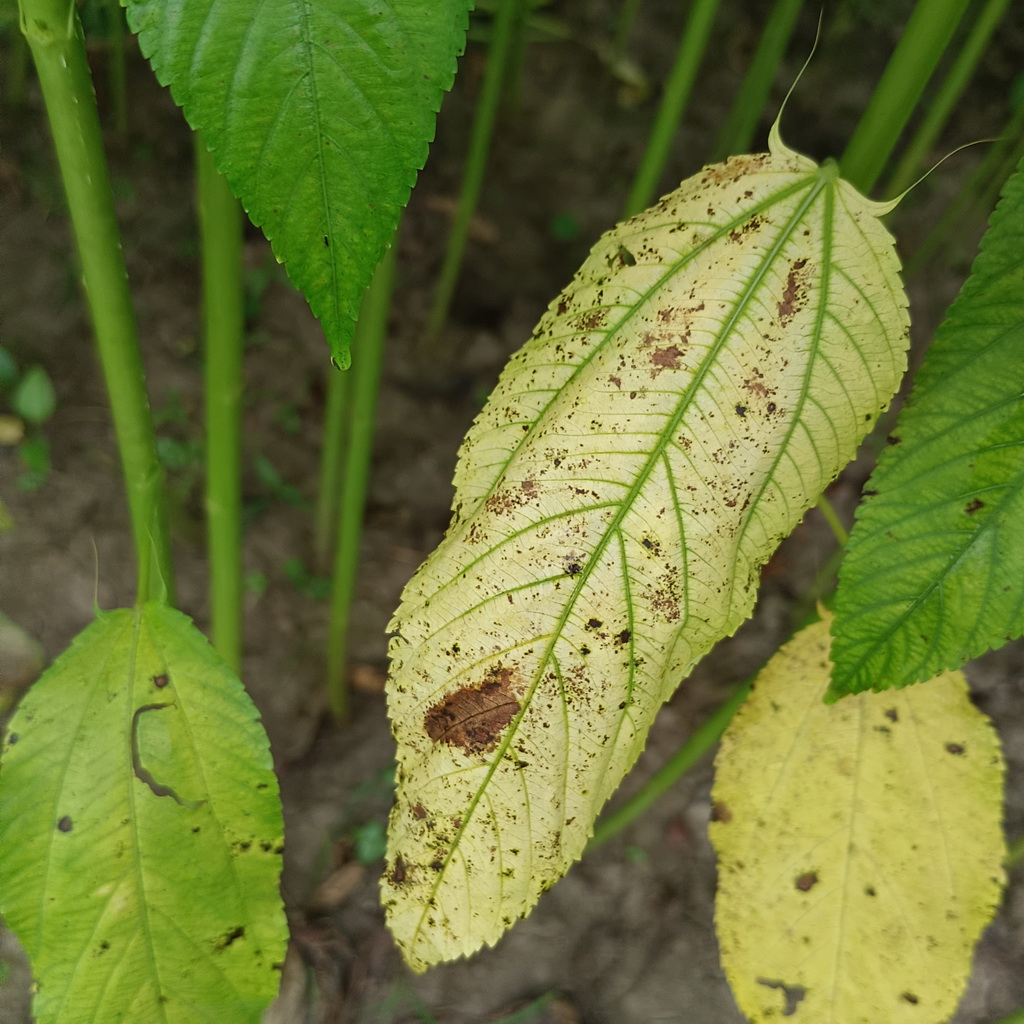
Label: Mosaic